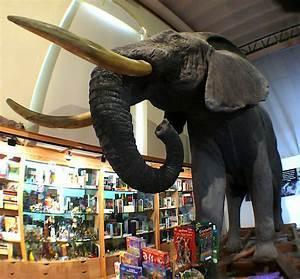
elephant